George Proctor Kane

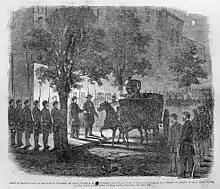
George P. Kane's Arrest at his home in Baltimore, three o'clock a.m. Thursday, June 27, 1861

However, after days of excitement and suspense, the upheaval subsided, and soon General Benjamin Butler, commander of the Massachusetts state militia, with a strong Federal force of the 6th Massachusetts and several other regiments from other states, took possession of Baltimore's Federal Hill by night during a driving rainstorm, May 10, 1861, where he erected extensive fortifications. For the rest of the period of the war Baltimore was closely guarded by Northern troops. Within the year, the city was surrounded by a dozen or more heavily fortified earthen embankment forts making the city, the second-most heavily fortified city in the world at that time, next to Washington, D.C., the Nation's Capital.